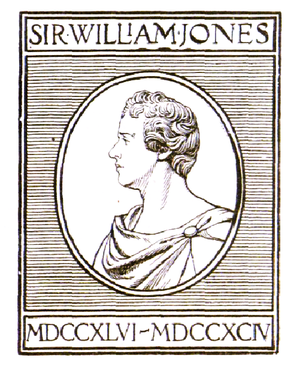
La Société asiatique a été fondée par William Jones le 15 janvier 1784 à Calcutta, alors siège de la Compagnie anglaise des Indes orientales. C'est la première association savante consacrée à la recherche et l'étude des langues et civilisations orientales.